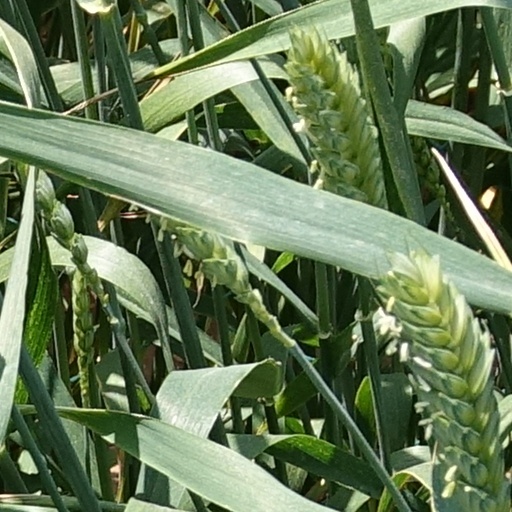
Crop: wheat